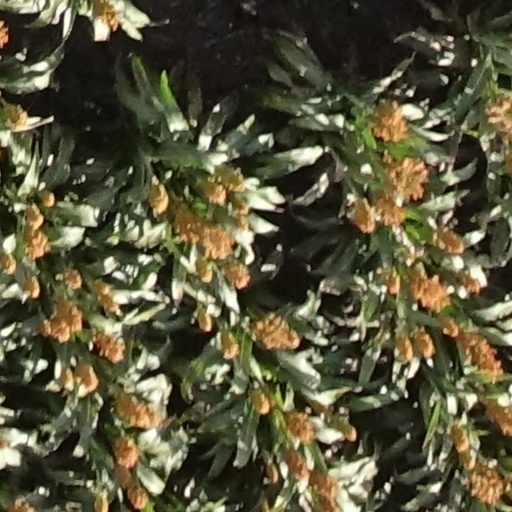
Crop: sorghum